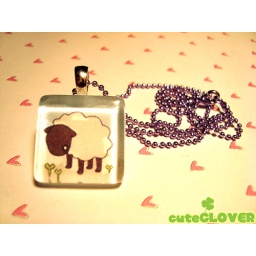
Illustrated by me and made into a cute glass pendant on a 19&amp;quot; chain with lobster clasp